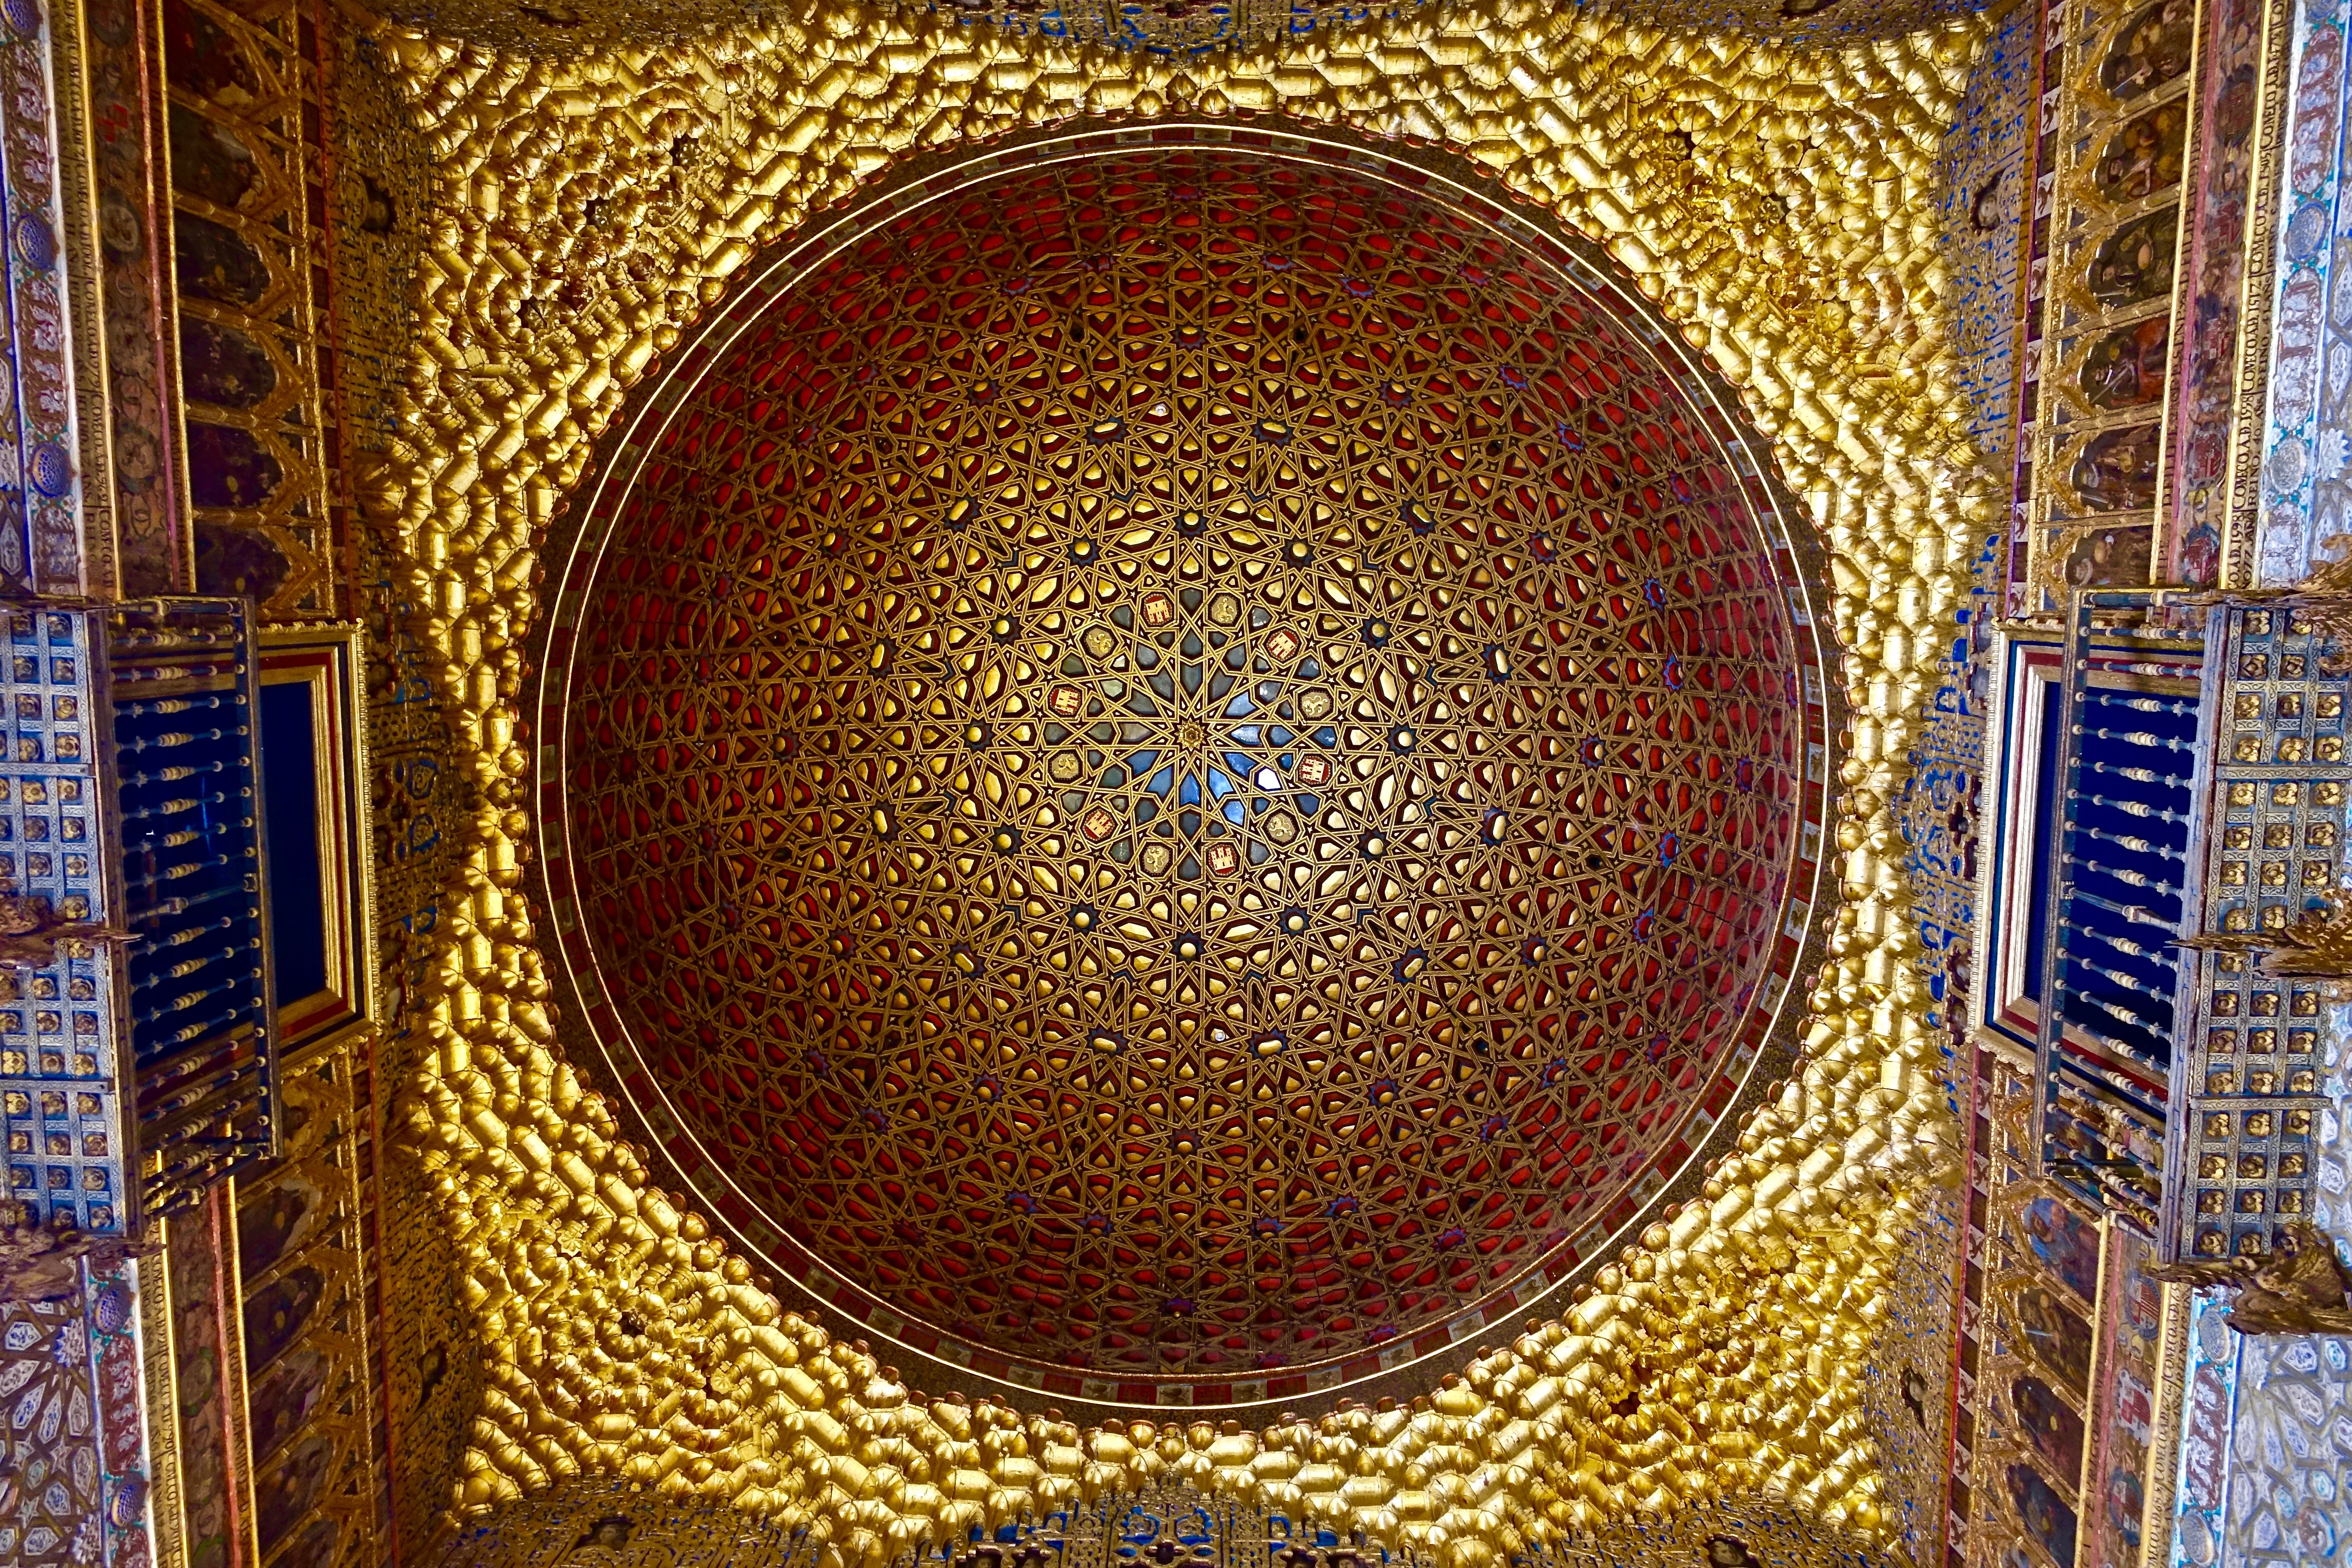
architecture, glass, cathedral, lighting, art, gold, temple, mosaic, ornamental, dome, arabic, intricate, modern art